Giuliano Sarti

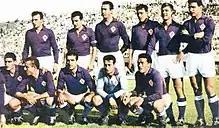
Sarti (crouched, second from right) with Fiorentina "scudettata" in the 1955–56 season

Sarti is particularly regarded for his role as the starting keeper in the highly successful "Grande Inter" side of the 1960s under manager Helenio Herrera. He joined the club in 1963, and during his time with the team, he formed a legendary partnership with fullbacks Burgnich and Facchetti, as well as sweeper Armando Picchi, in Inter's tenacious "catenaccio" defence that helped the team to conquer Italian, European, and World football. During his five seasons with the club, he won two Serie A titles, two European Cups, and two Intercontinental Cups. After leaving Inter in 1968, he later spent the 1968–69 season with Juventus as a back-up to Roberto Anzolin. He subsequently joined Unione Valdinievole the following season, where he remained until his retirement in 1973.